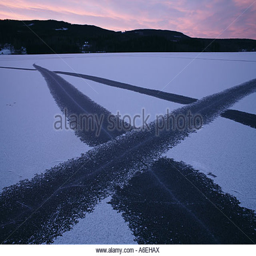
trails in x shape on a frozen lake